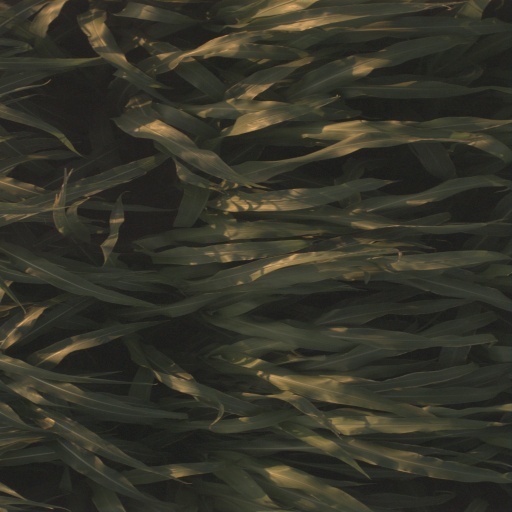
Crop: sorghum